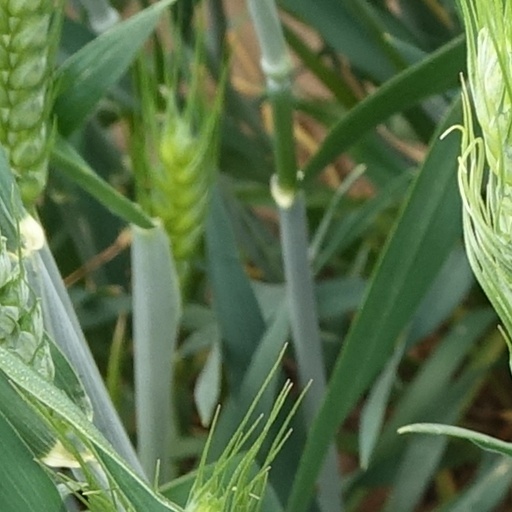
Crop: wheat